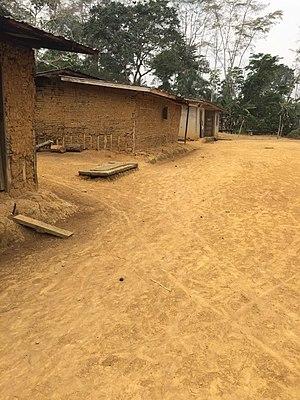
Village de Ekoum
Ekoum est un village situé dans la Région du Centre au Cameroun. Le village de Ekoum dépend du département du Nyong-et-Kellé et de l'arrondissement de Bot-Makak.